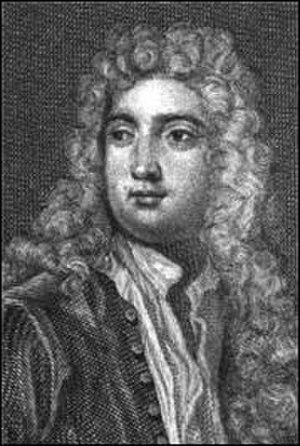
Sir Thomas Hanmer, 4ᵉ baronnet, est un homme politique britannique et éditeur. Au XXIᵉ siècle, il est surtout connu comme l'un des premiers éditeurs des œuvres de William Shakespeare.